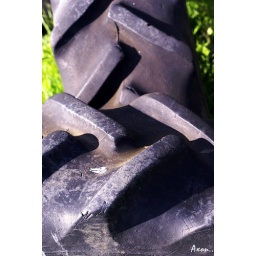
These were part of a set of cross country horse jumps laid aout around the edge of a farmers field ;-)